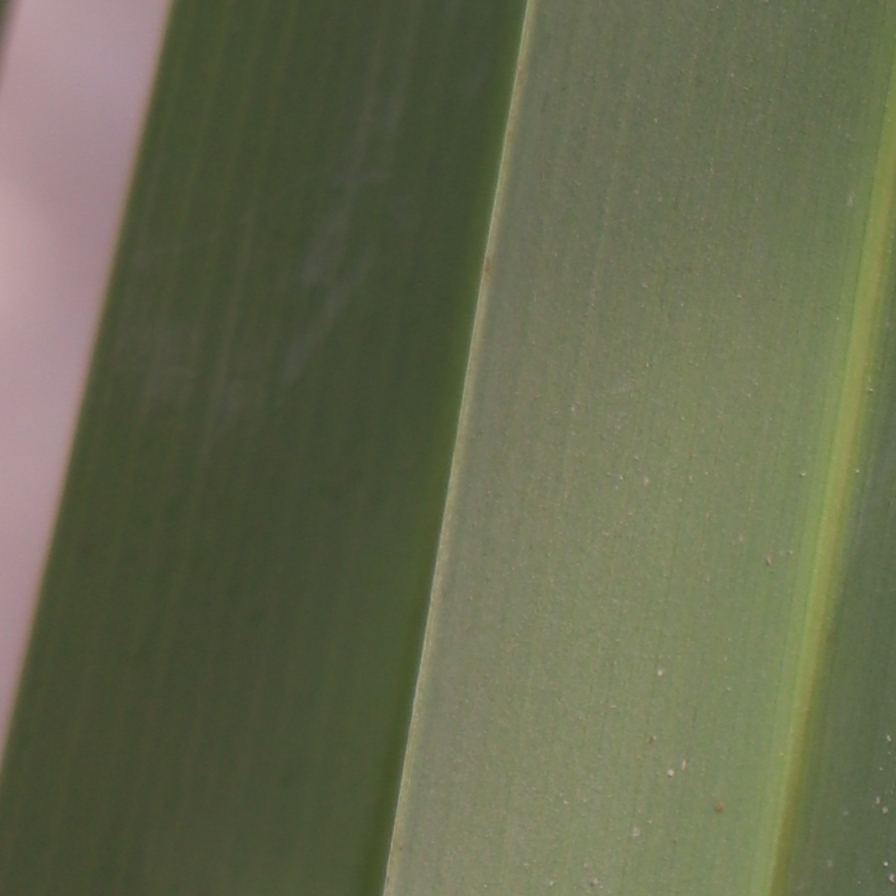
Label: Healthy